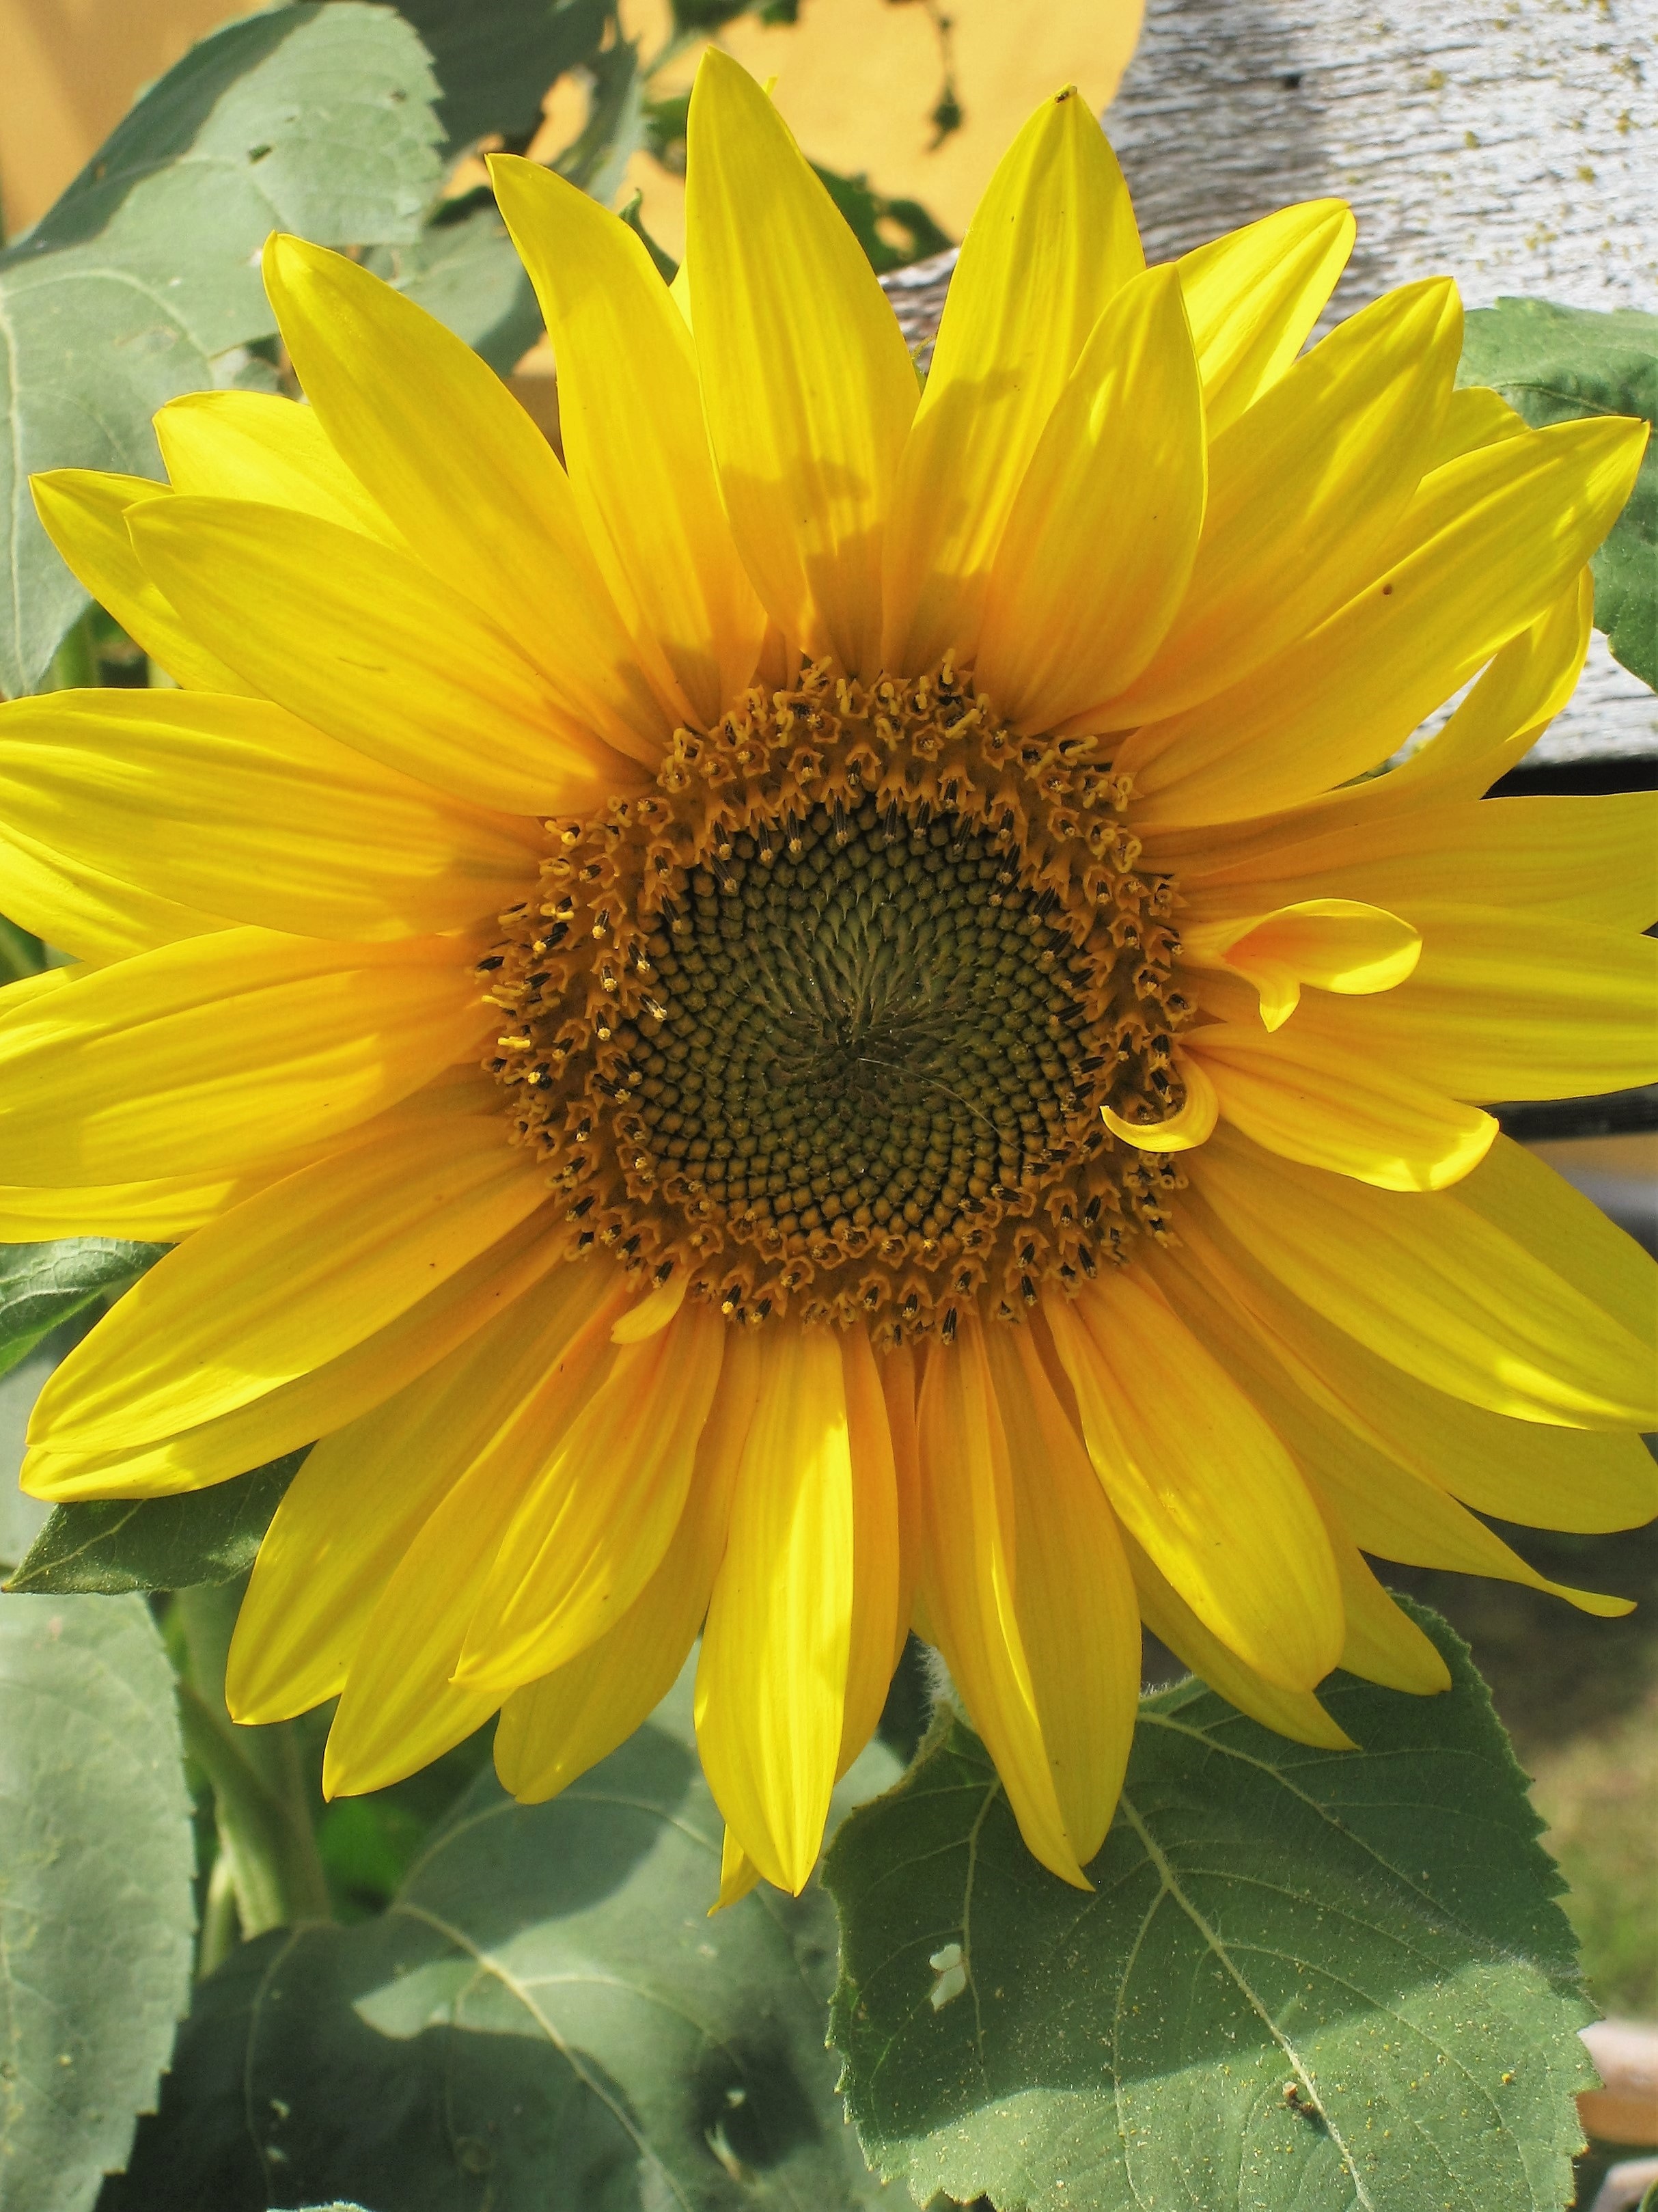
nature, blossom, plant, flower, petal, bloom, summer, botany, yellow, garden, close, flora, sunflower, yellow flower, petals, sun flower, time of year, bright yellow, composites, macro photography, cottage garden, garden plant, flowering plant, daisy family, summer flower, helianthus annuus, oil plant, flower of summer, sunflower seed, annual plant, land plant